Islamic ceramics from the Susa site

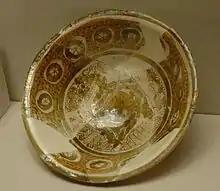
Cup, 9th century, clay ceramic

From the 10th century, the chandelier, at Susa as in other sites, passed from polychromy to monochromy. The exact date of this change remains vague.